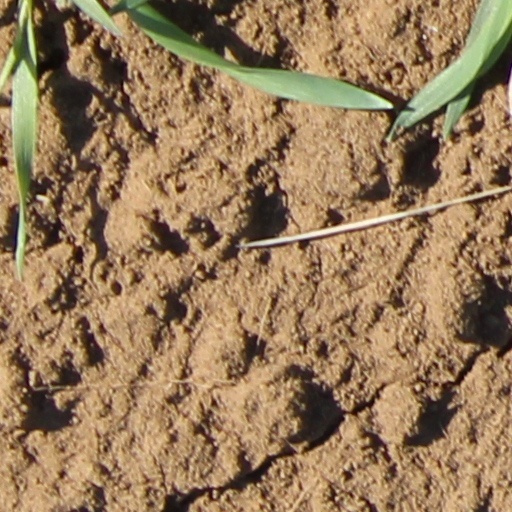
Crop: wheat